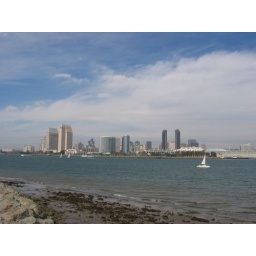
the city and a boat thingy in the water